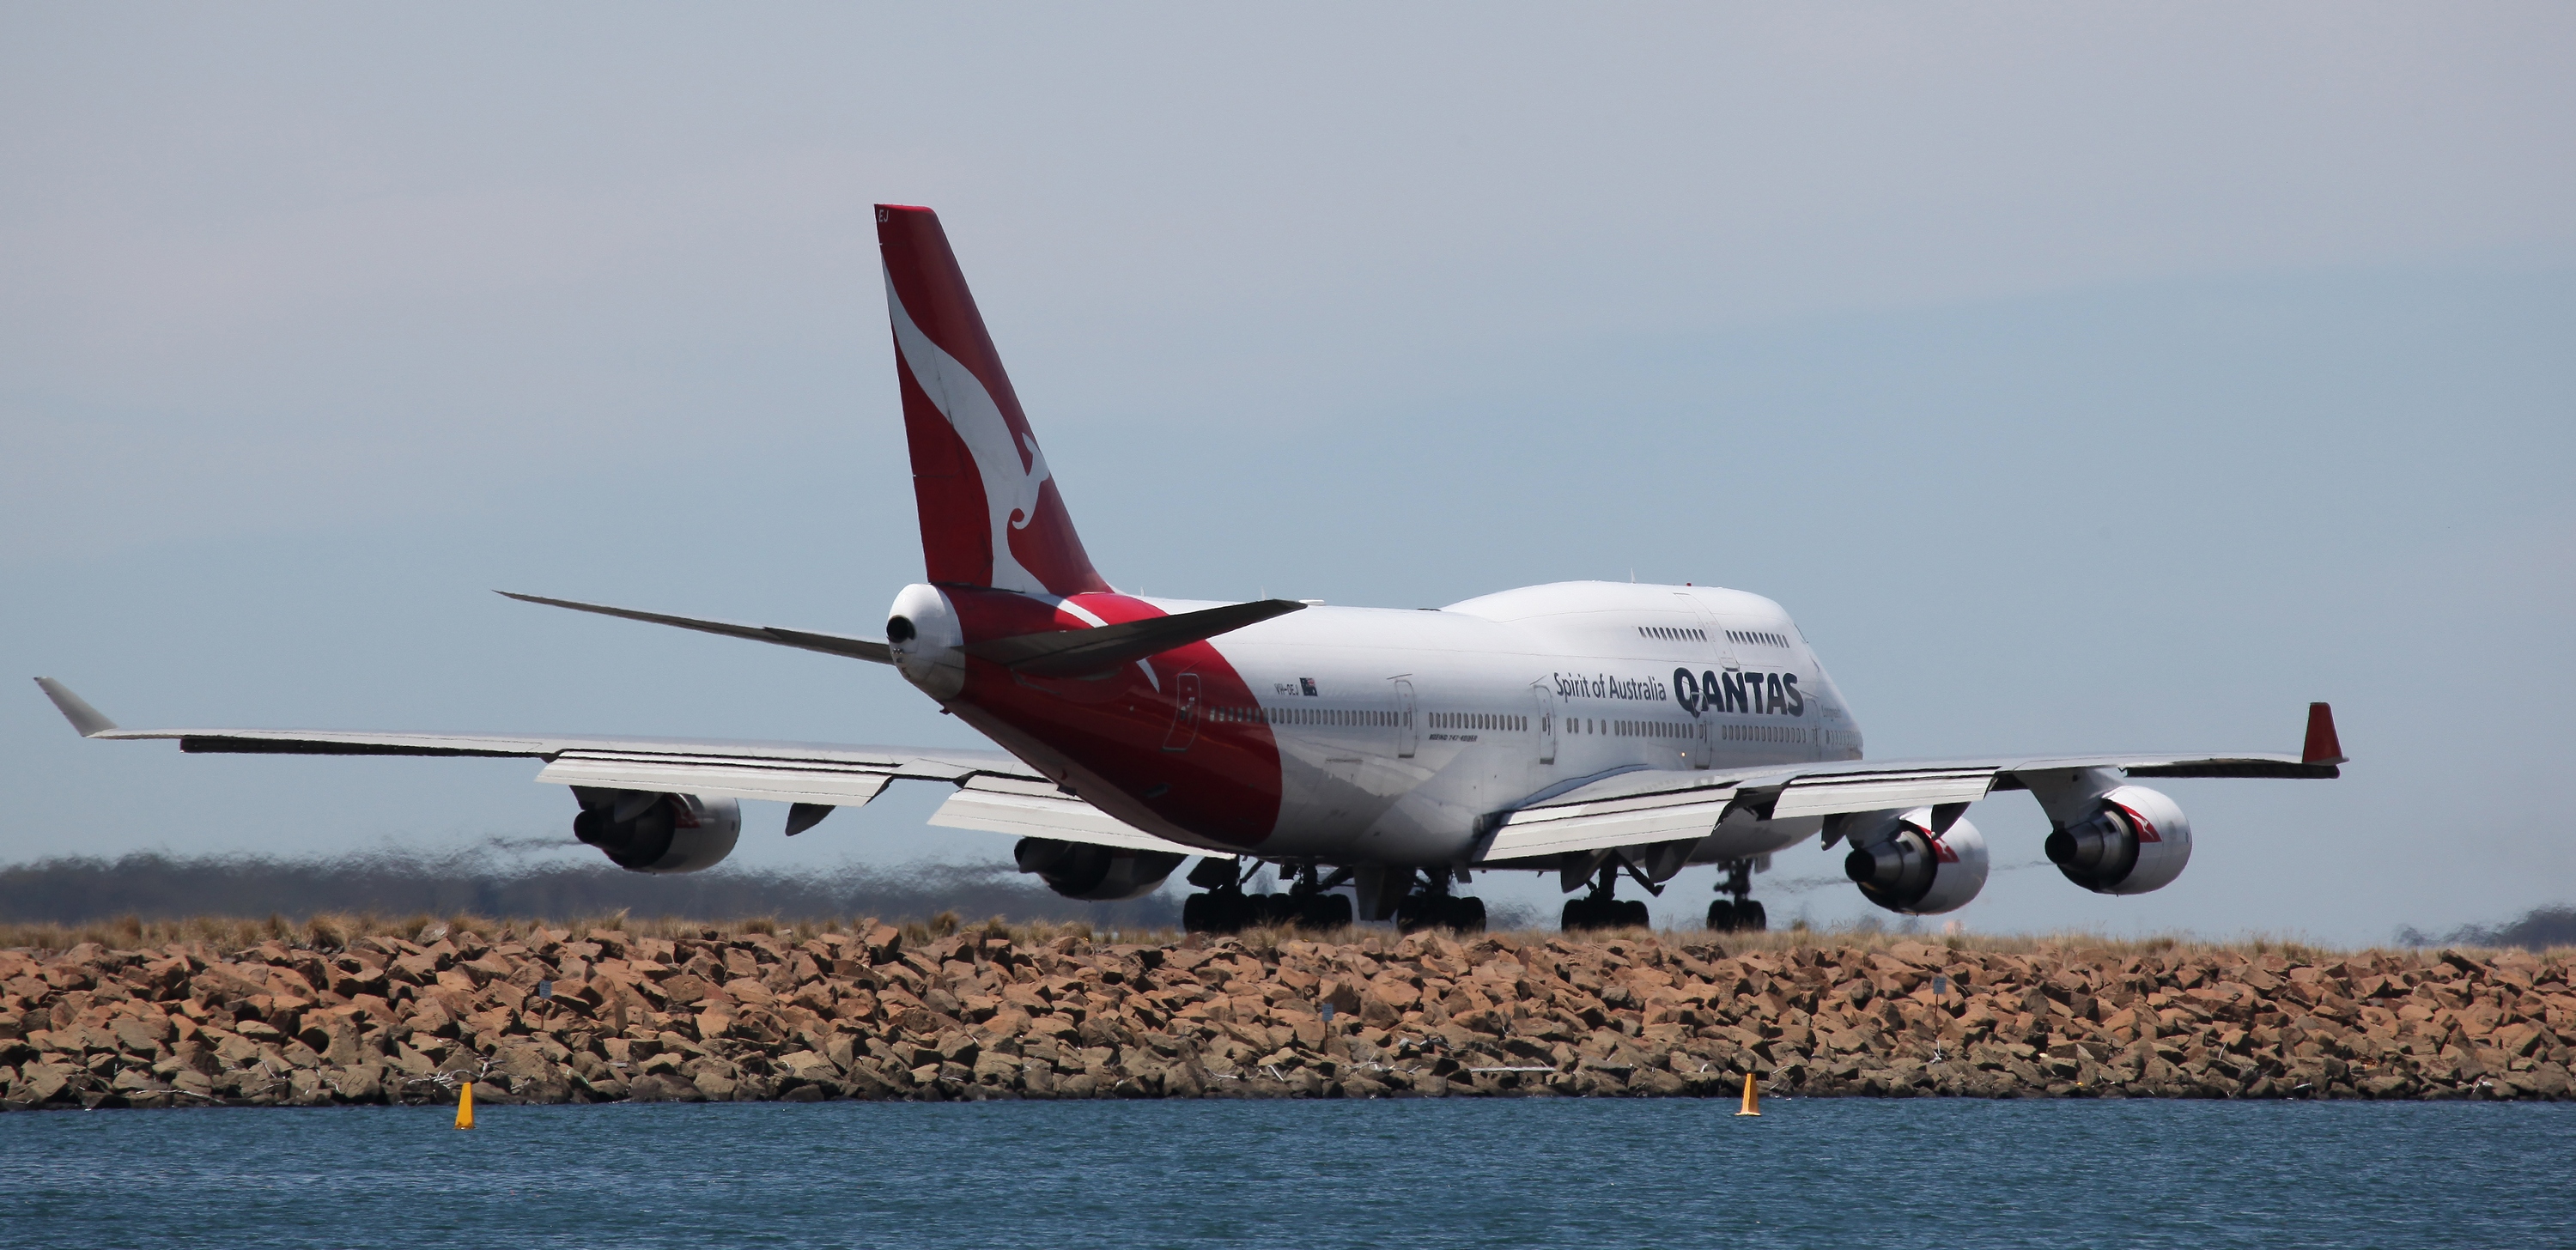
Qantas 747, airplane, sky, airliner, transport, aircraft, coastal and oceanic landforms, aircraft engine, air travel, airline, jet engine, aviation, wide body aircraft, aerospace engineering, flap, wing, service, flight, jet aircraft, public transport, aerospace manufacturer, boeing 747, boeing 747 400, monoplane, machine, freight transport, boeing, fin, airport, reservoir, takeoff, boeing 747 8, turbine, narrow body aircraft, wind, general aviation, landing